Robert Levet

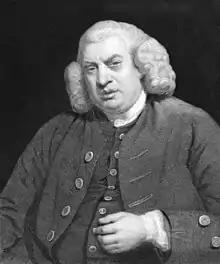
Samuel Johnson, friend to Robert Levet

Levet (sometimes spelled Levett) was described as "an obscure practiser in physick amongst the lower people." Levet was born in Kirk Ella five miles west of Hull, Yorkshire. Levet moved to Paris, where he found work as a waiter. Along the way, he picked up some training as an apothecary.